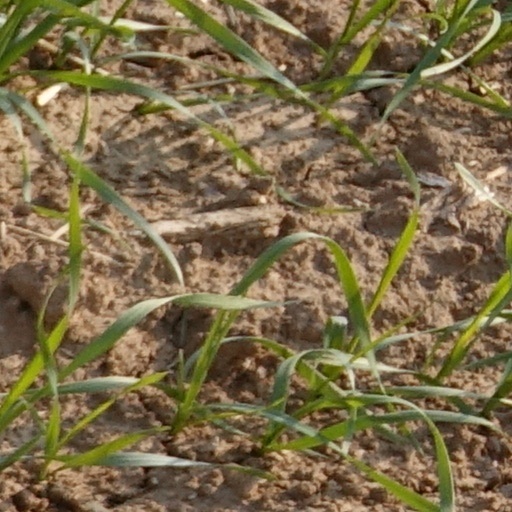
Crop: wheat